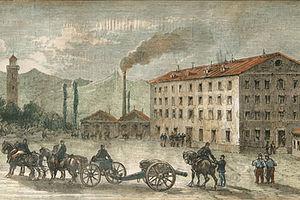
Photographie ancienne de l'arsenal de Tarbes
Tarbes est une commune du Sud-Ouest de la France, préfecture du département des Hautes-Pyrénées, en région Occitanie. Elle est située sur l'axe pyrénéen qui va de l'Atlantique à la Méditerranée, non loin de la frontière franco-espagnole.